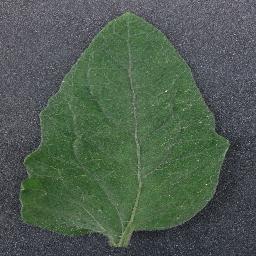
Label: Tomato___healthy